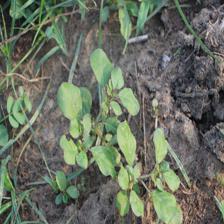
Label: BroadLeafWeed